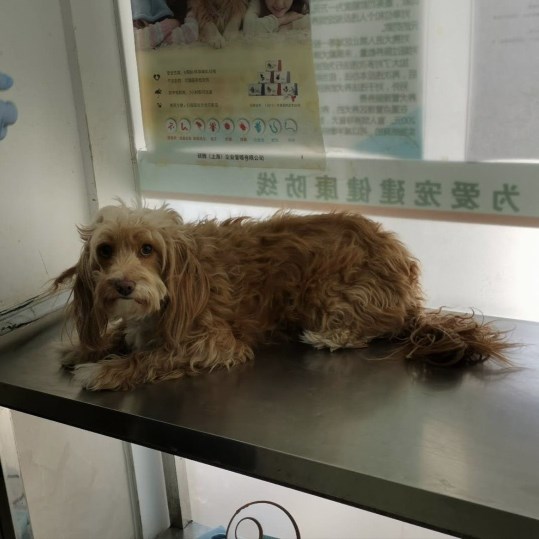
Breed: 7449-n000128-teddy